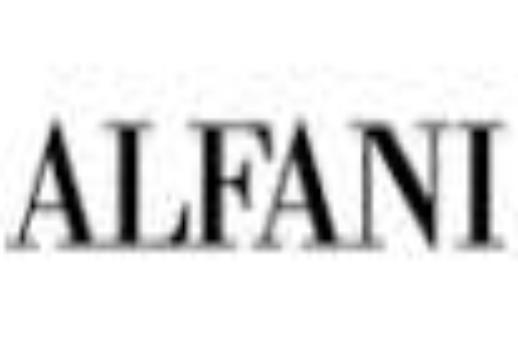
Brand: Alfani
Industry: Clothes